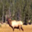
Label: deer